Navies of landlocked countries

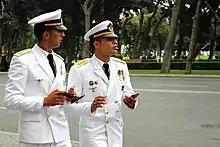
Azerbaijani naval personnel

A landlocked navy is a naval force operated by a country that does not have a coastline. While these states are unable to develop a sea-going, blue-water navy, they may still deploy armed forces on major lakes or rivers. Such forces are often referred to as brown-water navies.